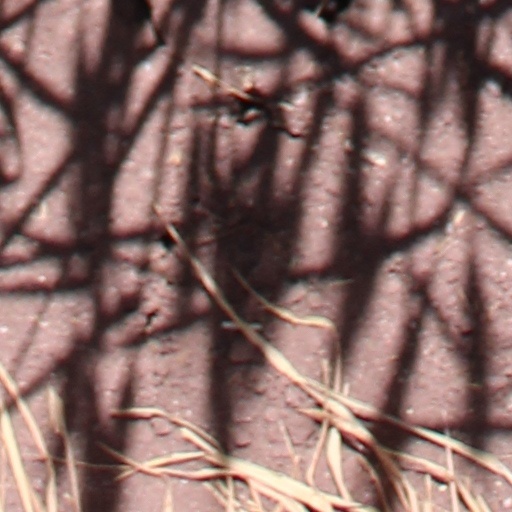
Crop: wheat